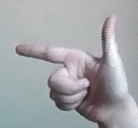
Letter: yaa